Francisco Fydriszewski

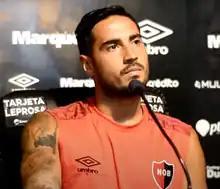
Fydriszewski in 2019

Francisco David Fydriszewski (born 13 April 1993) is an Argentine professional footballer who plays as a forward for Categoría Primera A club Independiente Medellín.